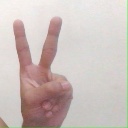
अक्षर: क